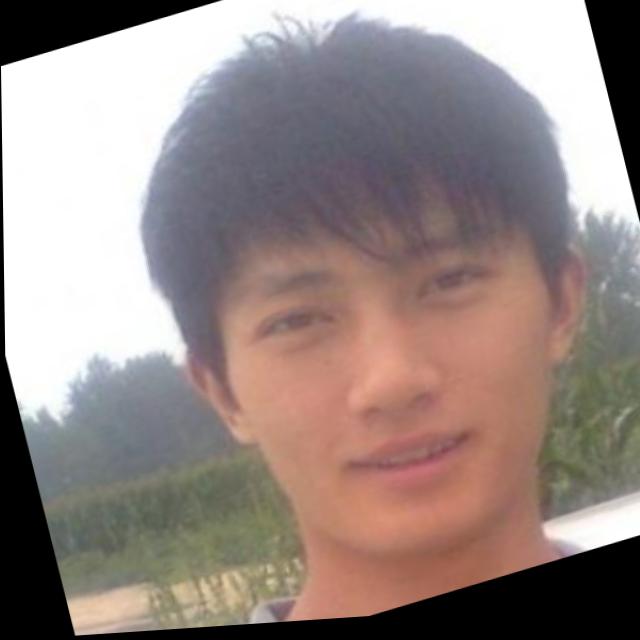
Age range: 21-44